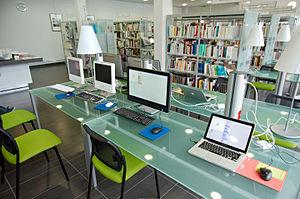
Salle du centre de ressources du Musée National de l'Éducation, rue de Bihorel à Rouen
Le musée national de l’Éducation est un musée français situé à Rouen ; il compte parmi les établissements muséographiques les plus réputés de la « ville aux cent clochers ». C'est un service du réseau Canopé. Il a le label musée de France.